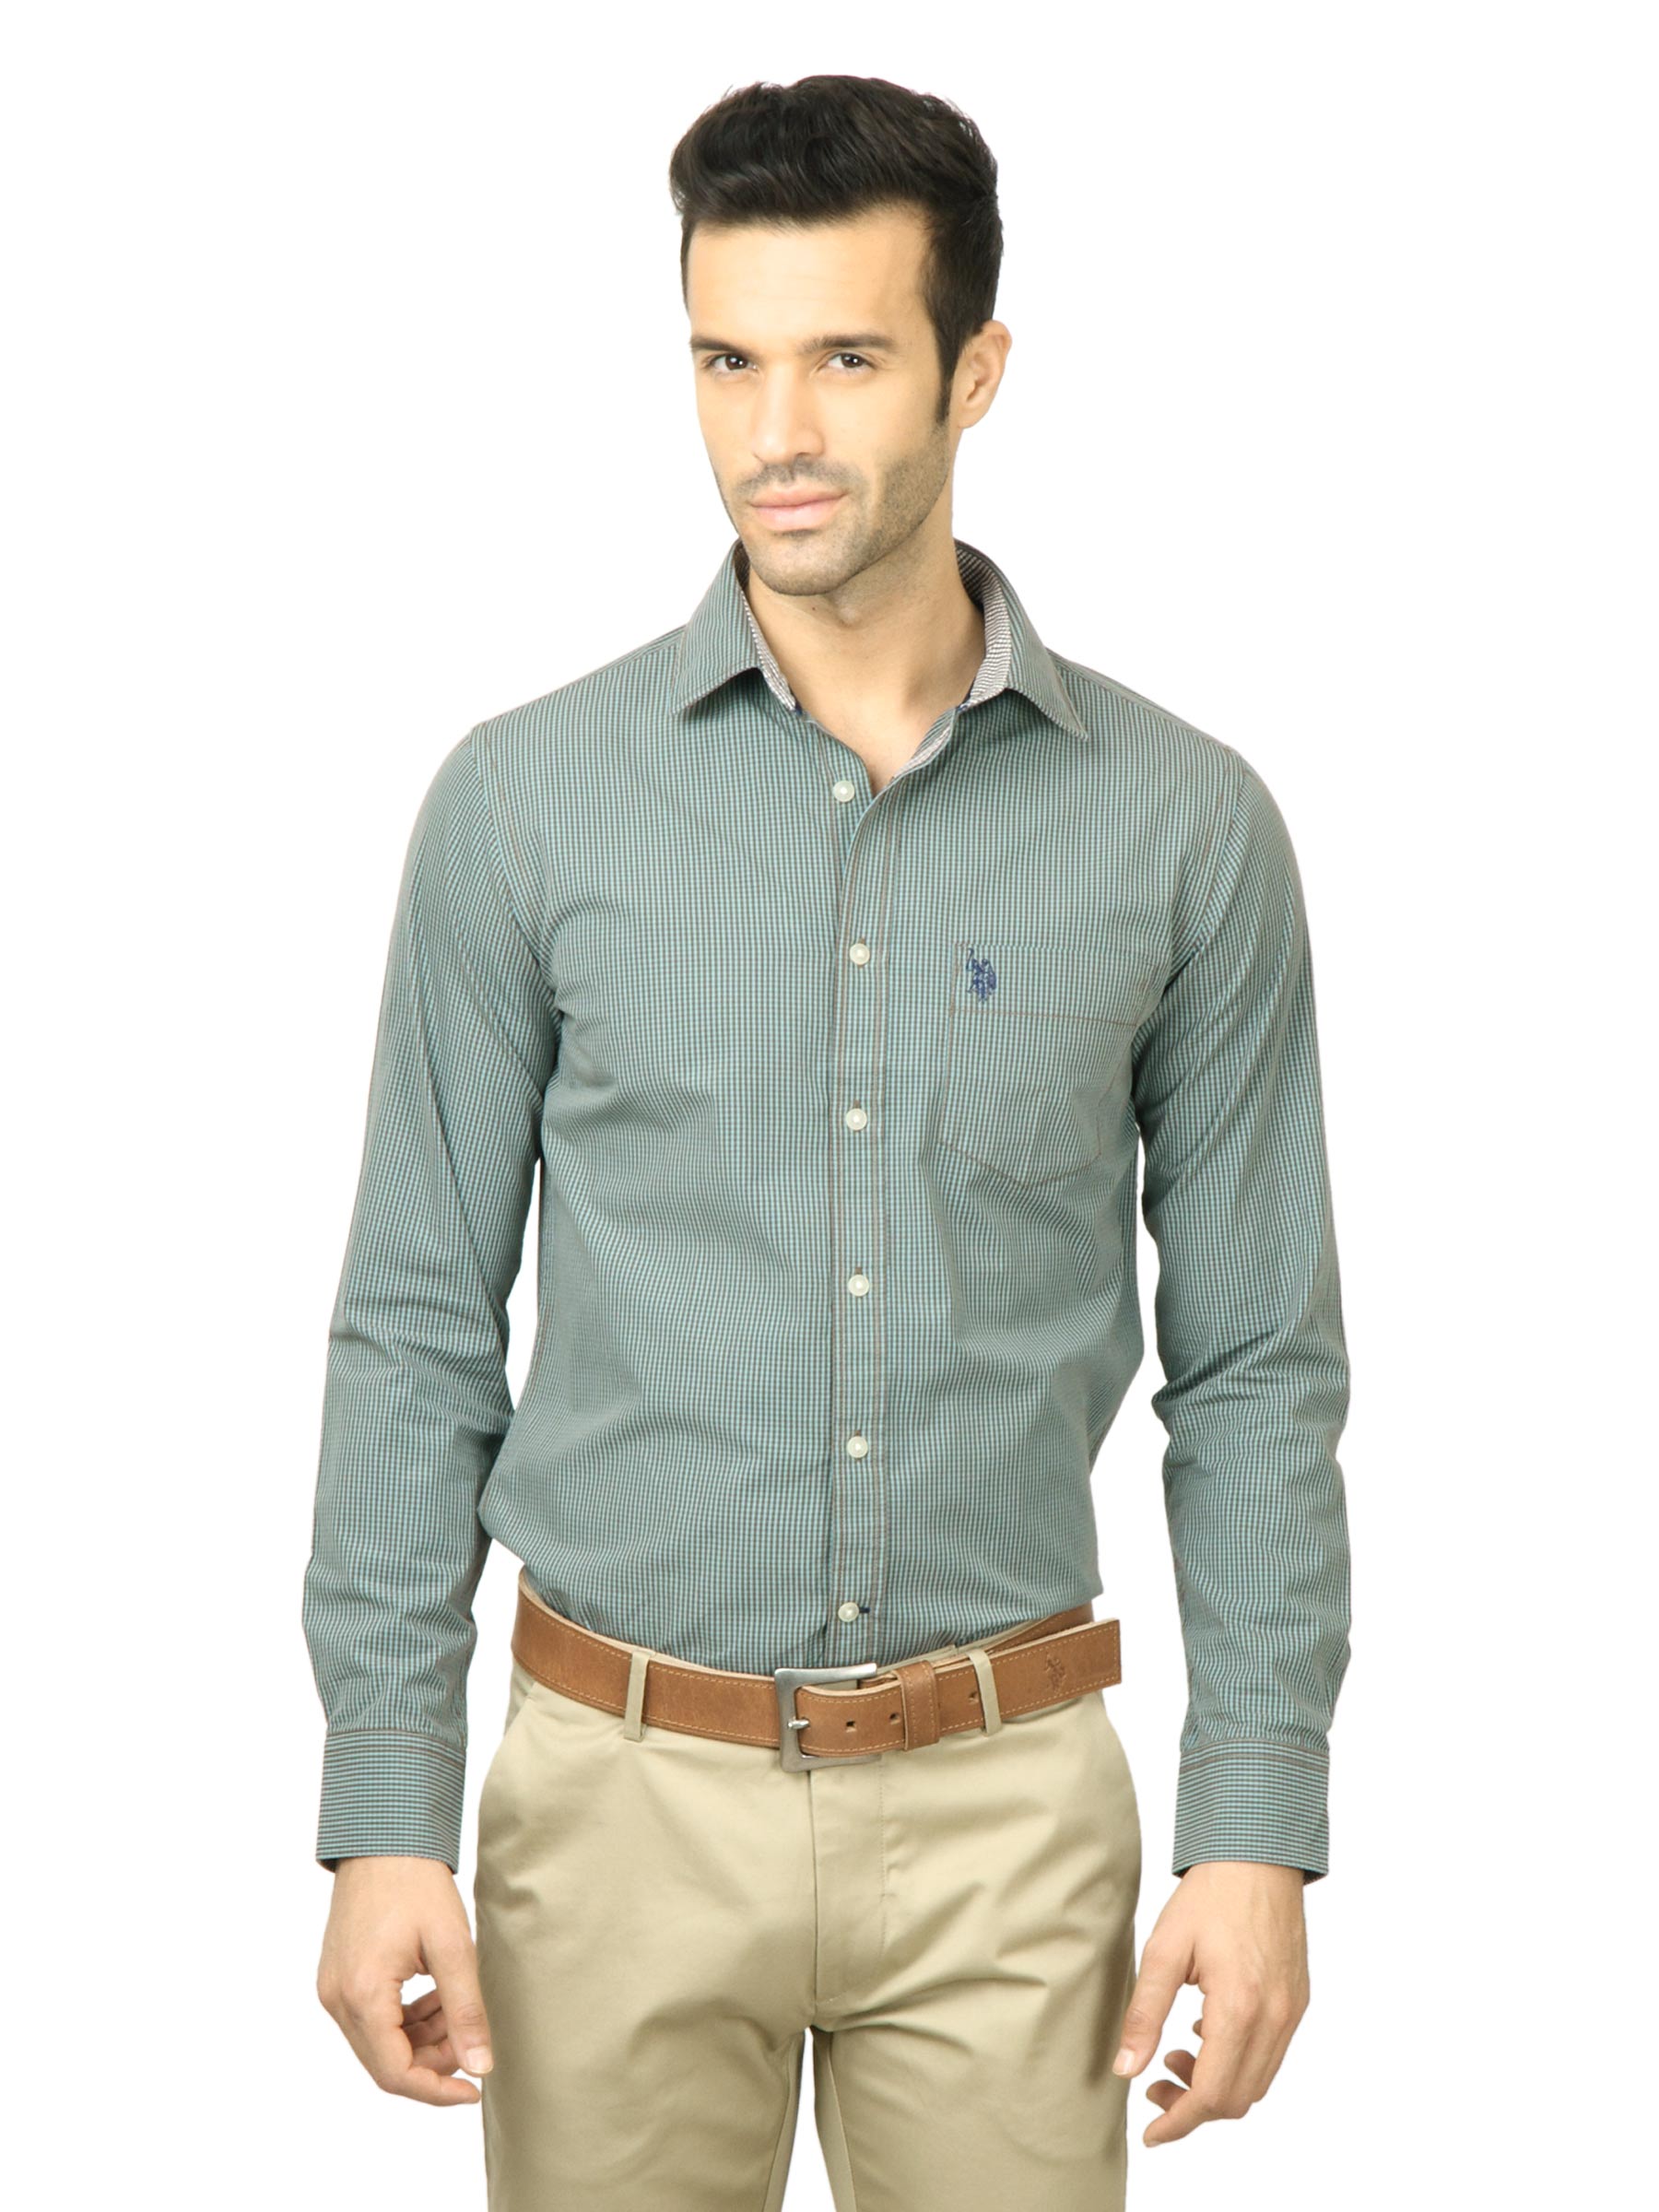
U.S. Polo Assn. Men Check Brown Shirt
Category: Apparel / Topwear / Shirts
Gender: Men
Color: Brown
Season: Fall 2011
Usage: Casual